Infatuation

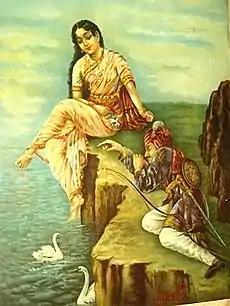
An illustrated depiction of "Mahābhārata" character Ulupi becoming infatuated with Arjuna

Infatuation, also known as being smitten, is the personal state of being overly driven by an uninformed or otherwise unreasonable passion, usually towards another person for whom one has developed strong romantic or sexual feelings.